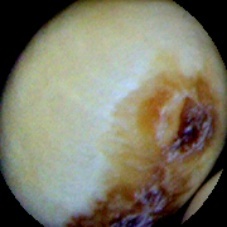
Label: Spotted